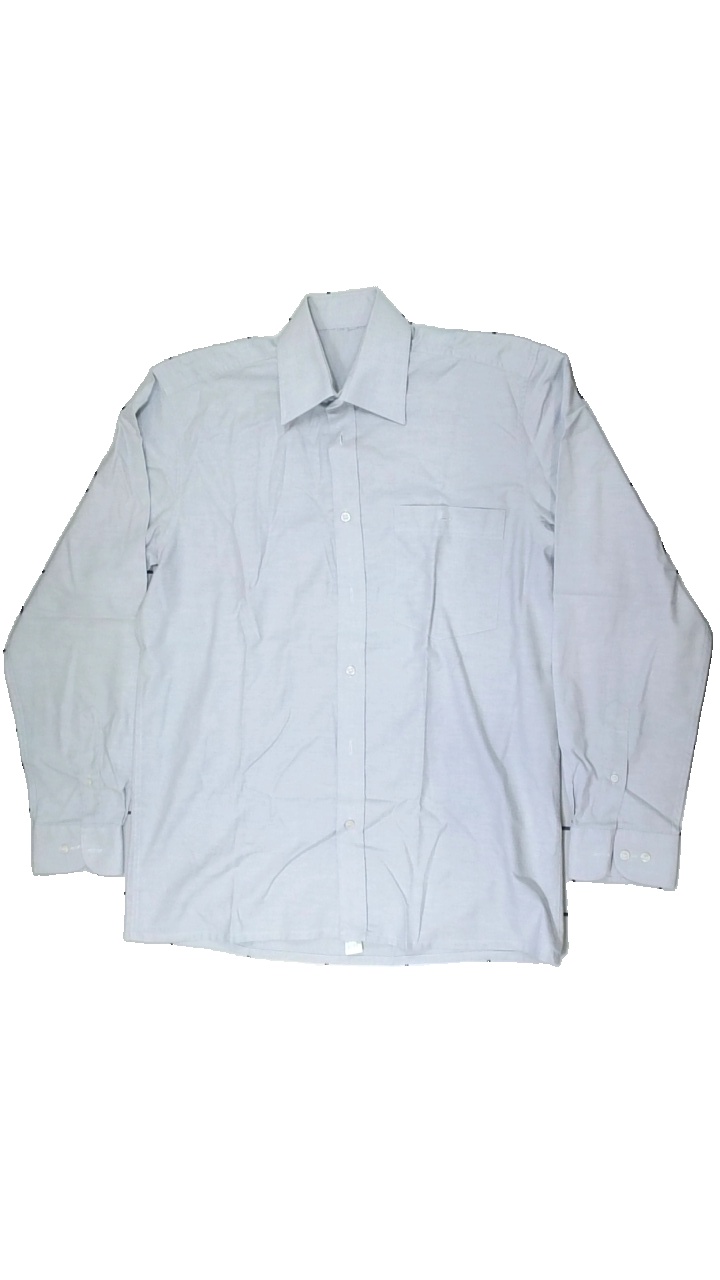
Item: Shirt (Men)
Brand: Missing
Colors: Grey
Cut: Regular
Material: unknown, low signal
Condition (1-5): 5
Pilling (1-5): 5
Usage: Reuse
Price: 100-150